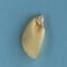
Maize quality: Good